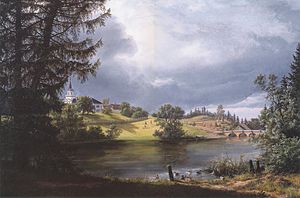
Parker i Oslo / Forløbere for de offentligt anlagte byparker
Frognerparken i dag. Frognerdammen med Frogner Hovedgård i baggrunden. Romantisk landskabsmaleri af J.C. Dahl fra 1842
Parker i Oslo er en vigtig del af bylandskabet i Norges hovedstad Oslo. Oslo er en by med megen beplantning og er beliggende i et landskab mellem grønne åse. Byen har lav befolkningstæthed, hvilket er udnyttet til træplantning i gaderne, forhaver, små grønne anlæg og satellitbyer med megen vegetation. Et net af cykel- og gangstier binder parkerne sammen og knytter byen til Marka. Kun omkring fem procent af byens befolkning har ikke et grønt område inden for 300 meter fra boligen.